Wrapping tissue

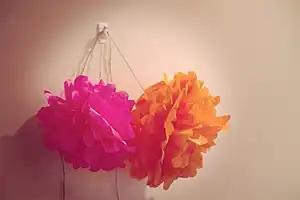
Flowers made of wrapping tissue

Wrapping tissue is a translucent, thin tissue paper used for wrapping and cushioning items.